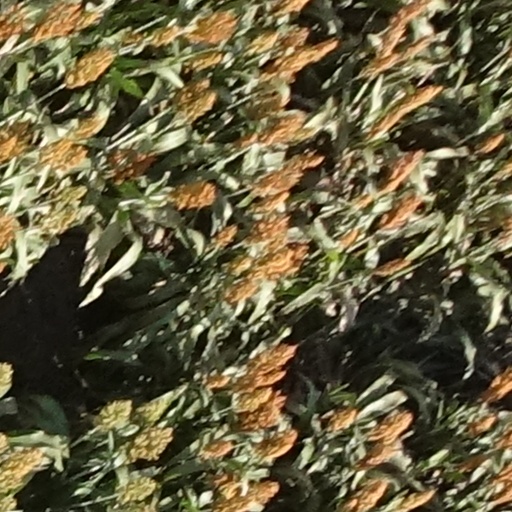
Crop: sorghum